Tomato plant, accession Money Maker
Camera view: bottom (45 deg); turntable rotation: 60 degrees
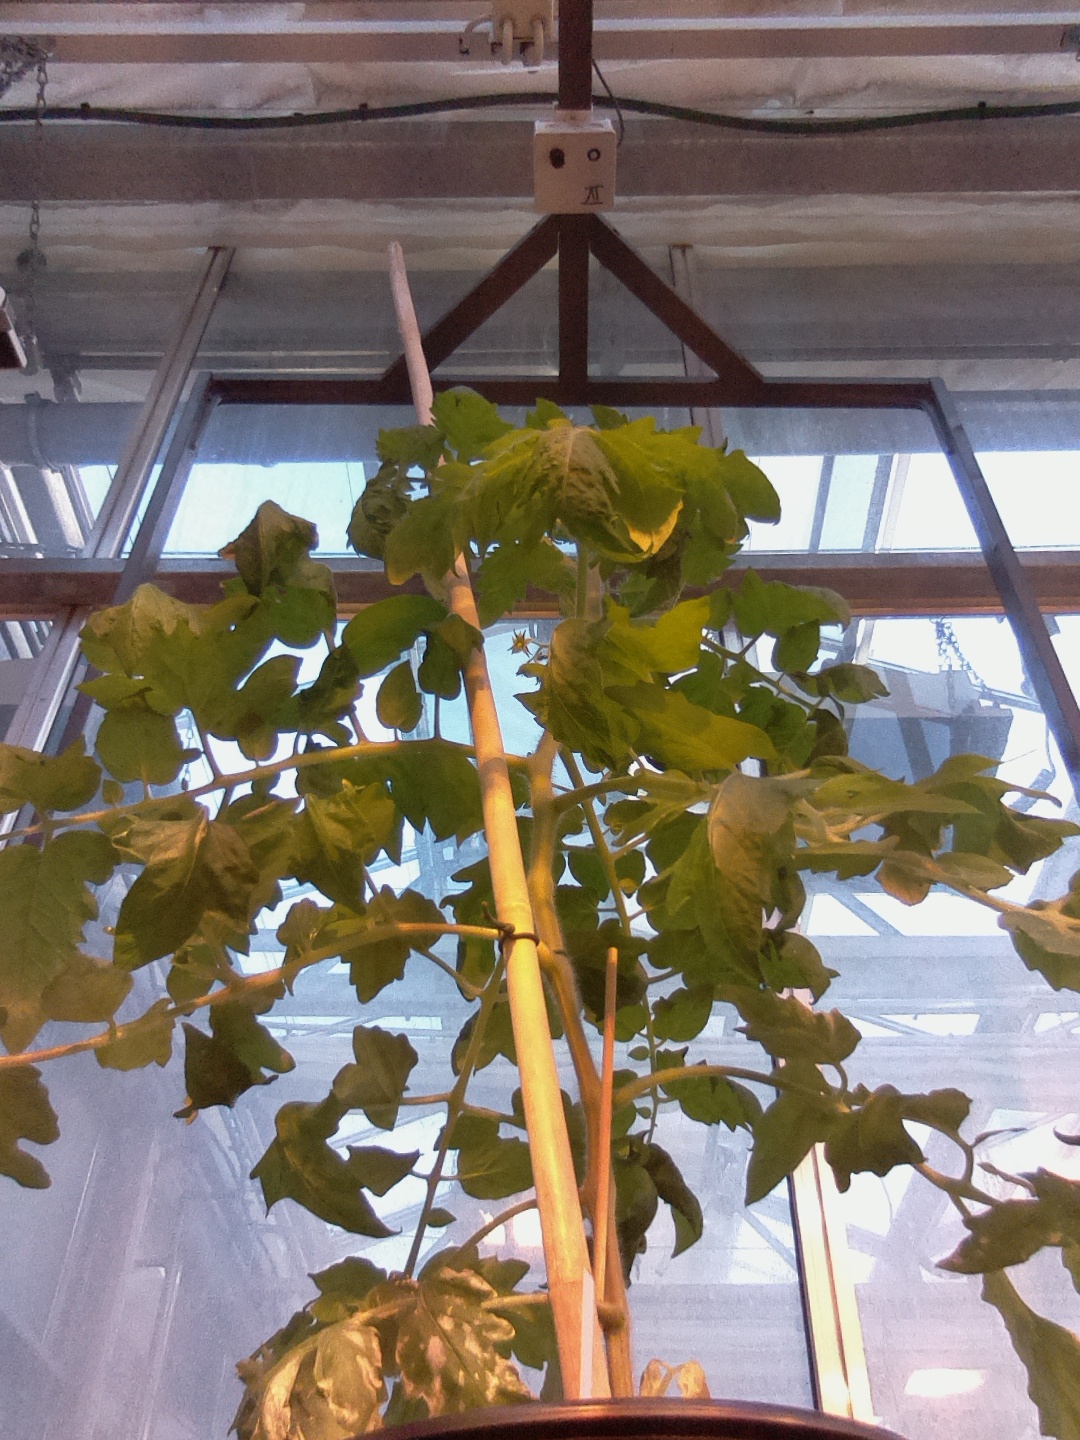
BBCH growth stage 61: 10%-20% of flowers open